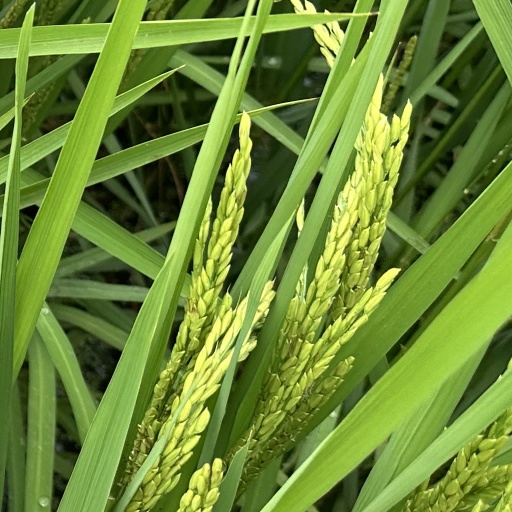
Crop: rice